Bible Society of Singapore, Malaysia and Brunei

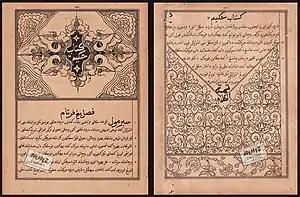
Leydekker's 1733 Malay translation of the Book of Judges in the Jawi script, revised and distributed by the Singapore, Malacca, and Penang Auxiliary Bible Societies

In 1814, the BFBS sponsored a revision of the 1733 Malay language version of the Gospels and the Acts of the Apostles originally translated by Melchior Leydekker. The revised translation of the whole New Testament was published in 1817 and primarily distributed in the Straits Settlement of Penang. The first entire printed translation of the Bible in the Chinese language was printed and distributed by the Society's branch in Malacca in 1814 where the London Missionary Society (LMS) had a mission station for missionaries waiting to go to China.